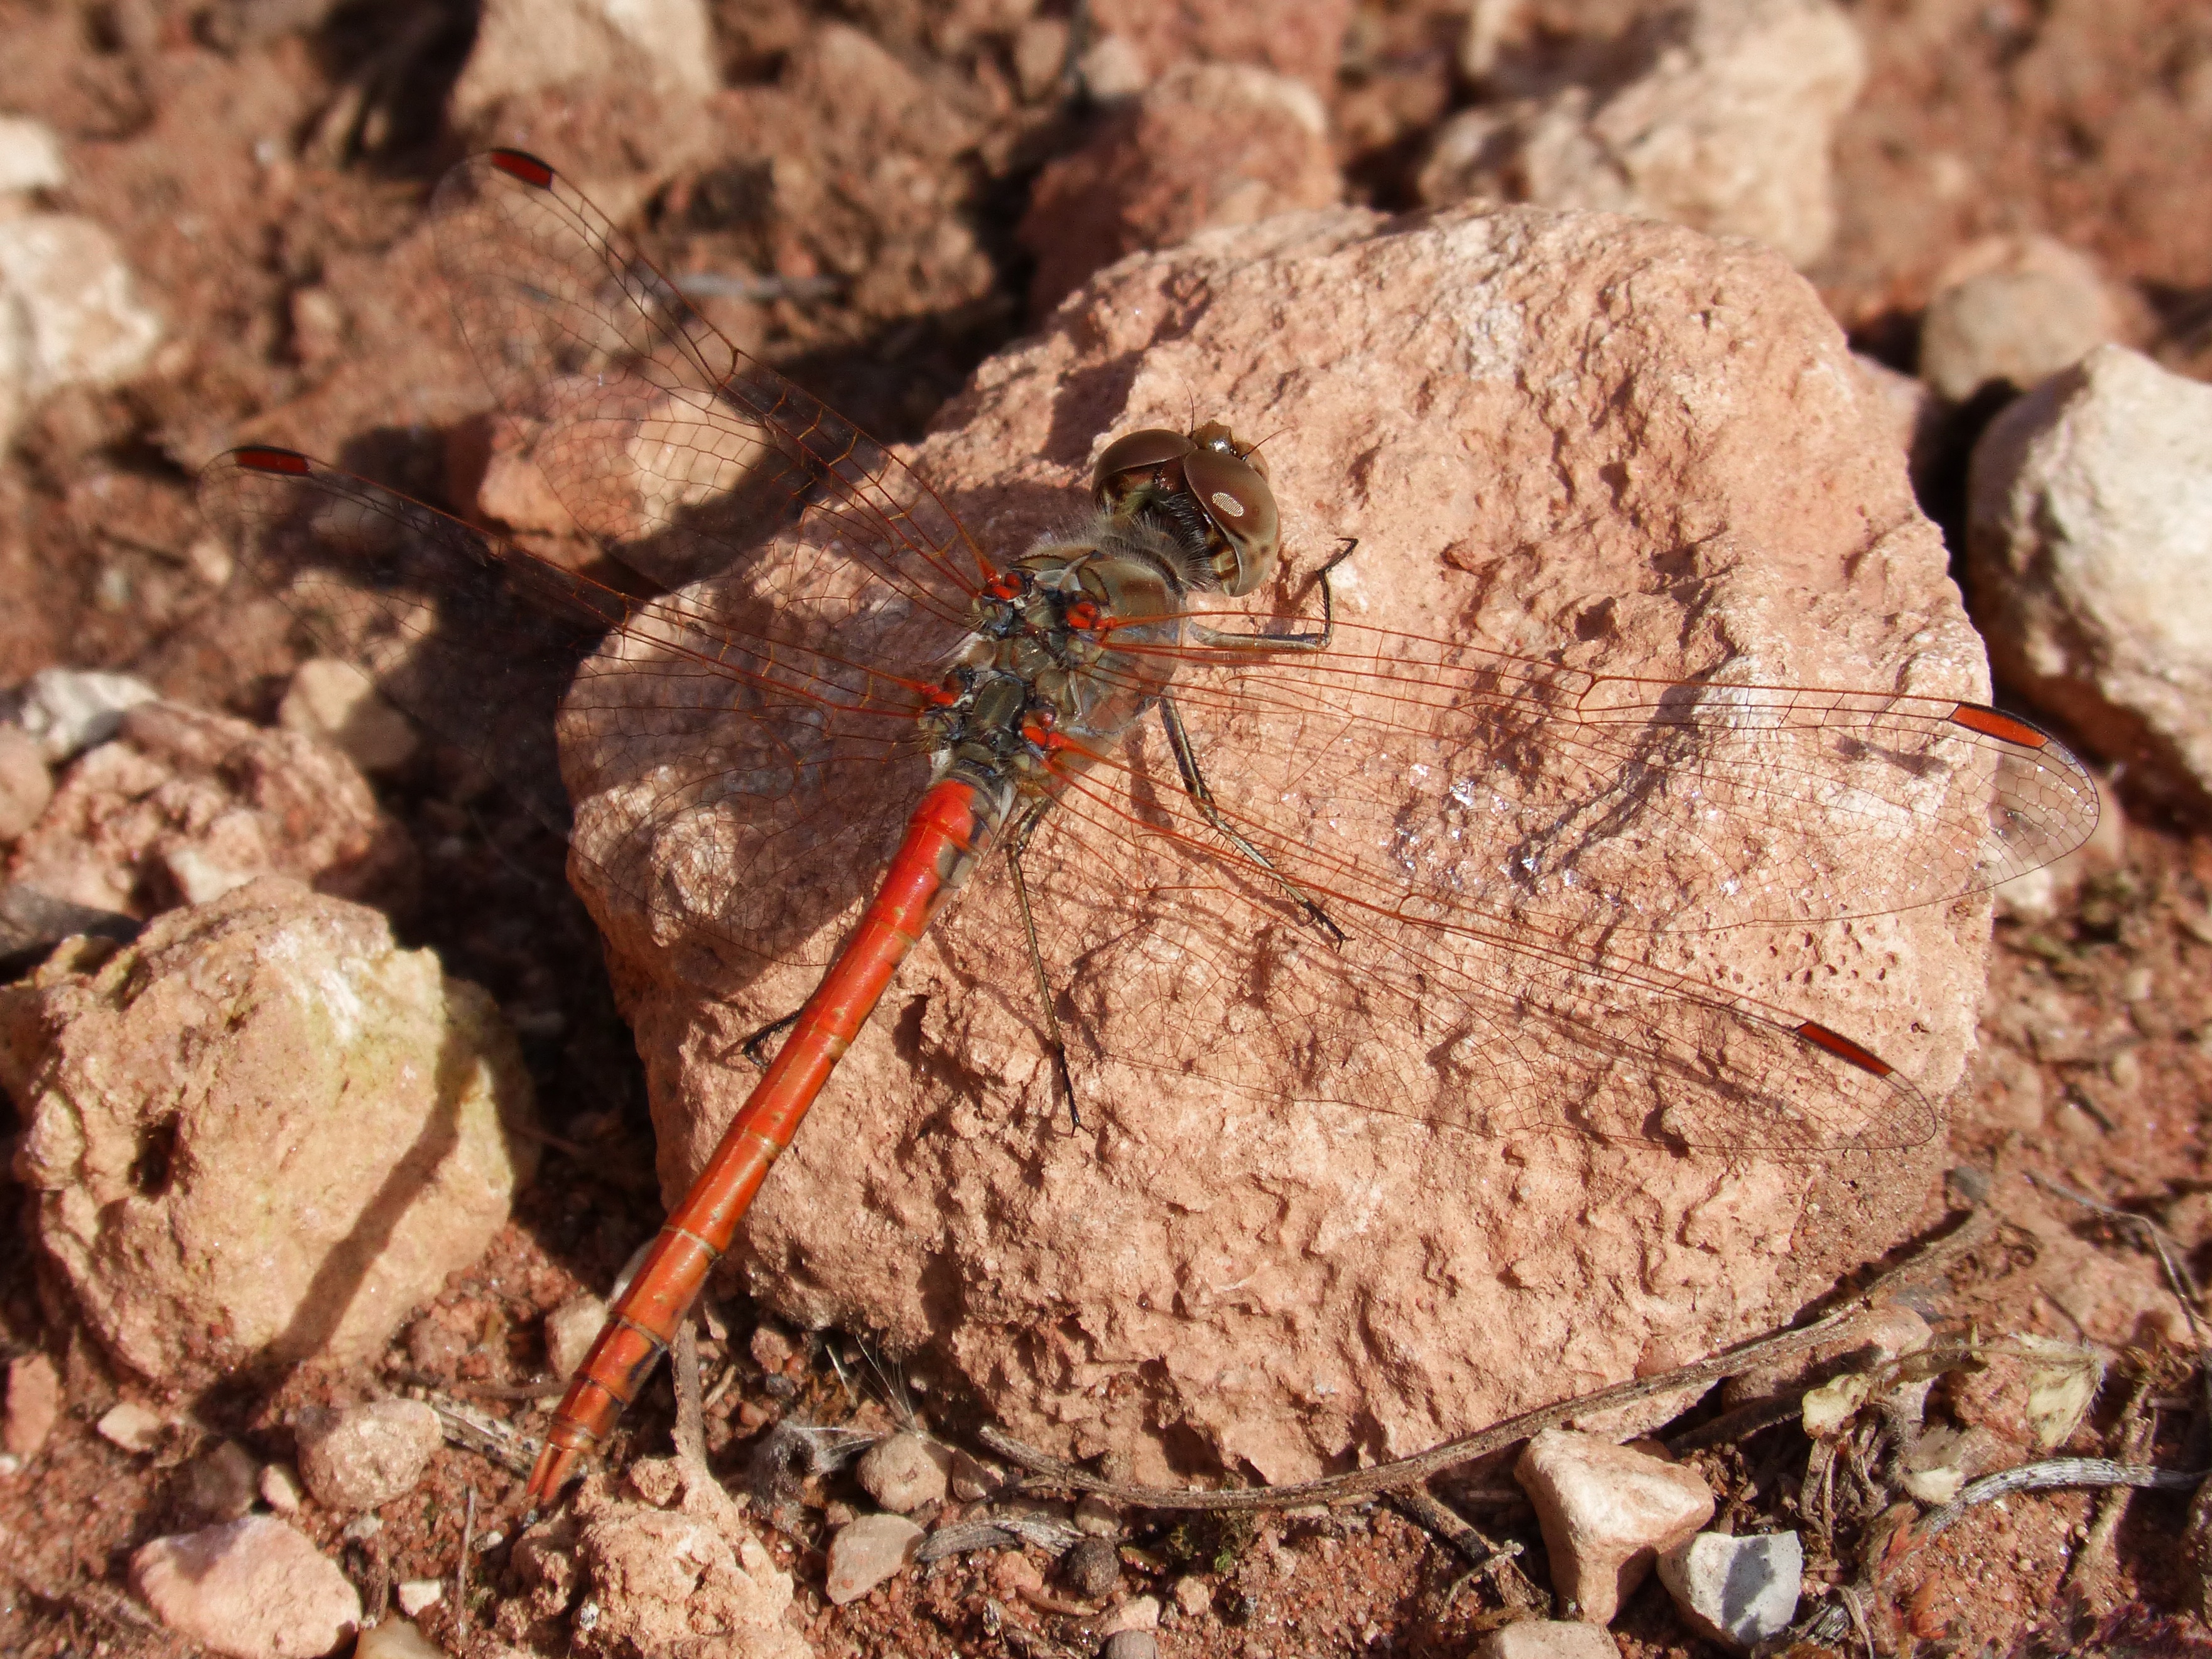
wildlife, red, insect, soil, fauna, invertebrate, wings, dragonfly, beauty, detail, ant, pest, macro photography, dung beetle, membrane winged insect